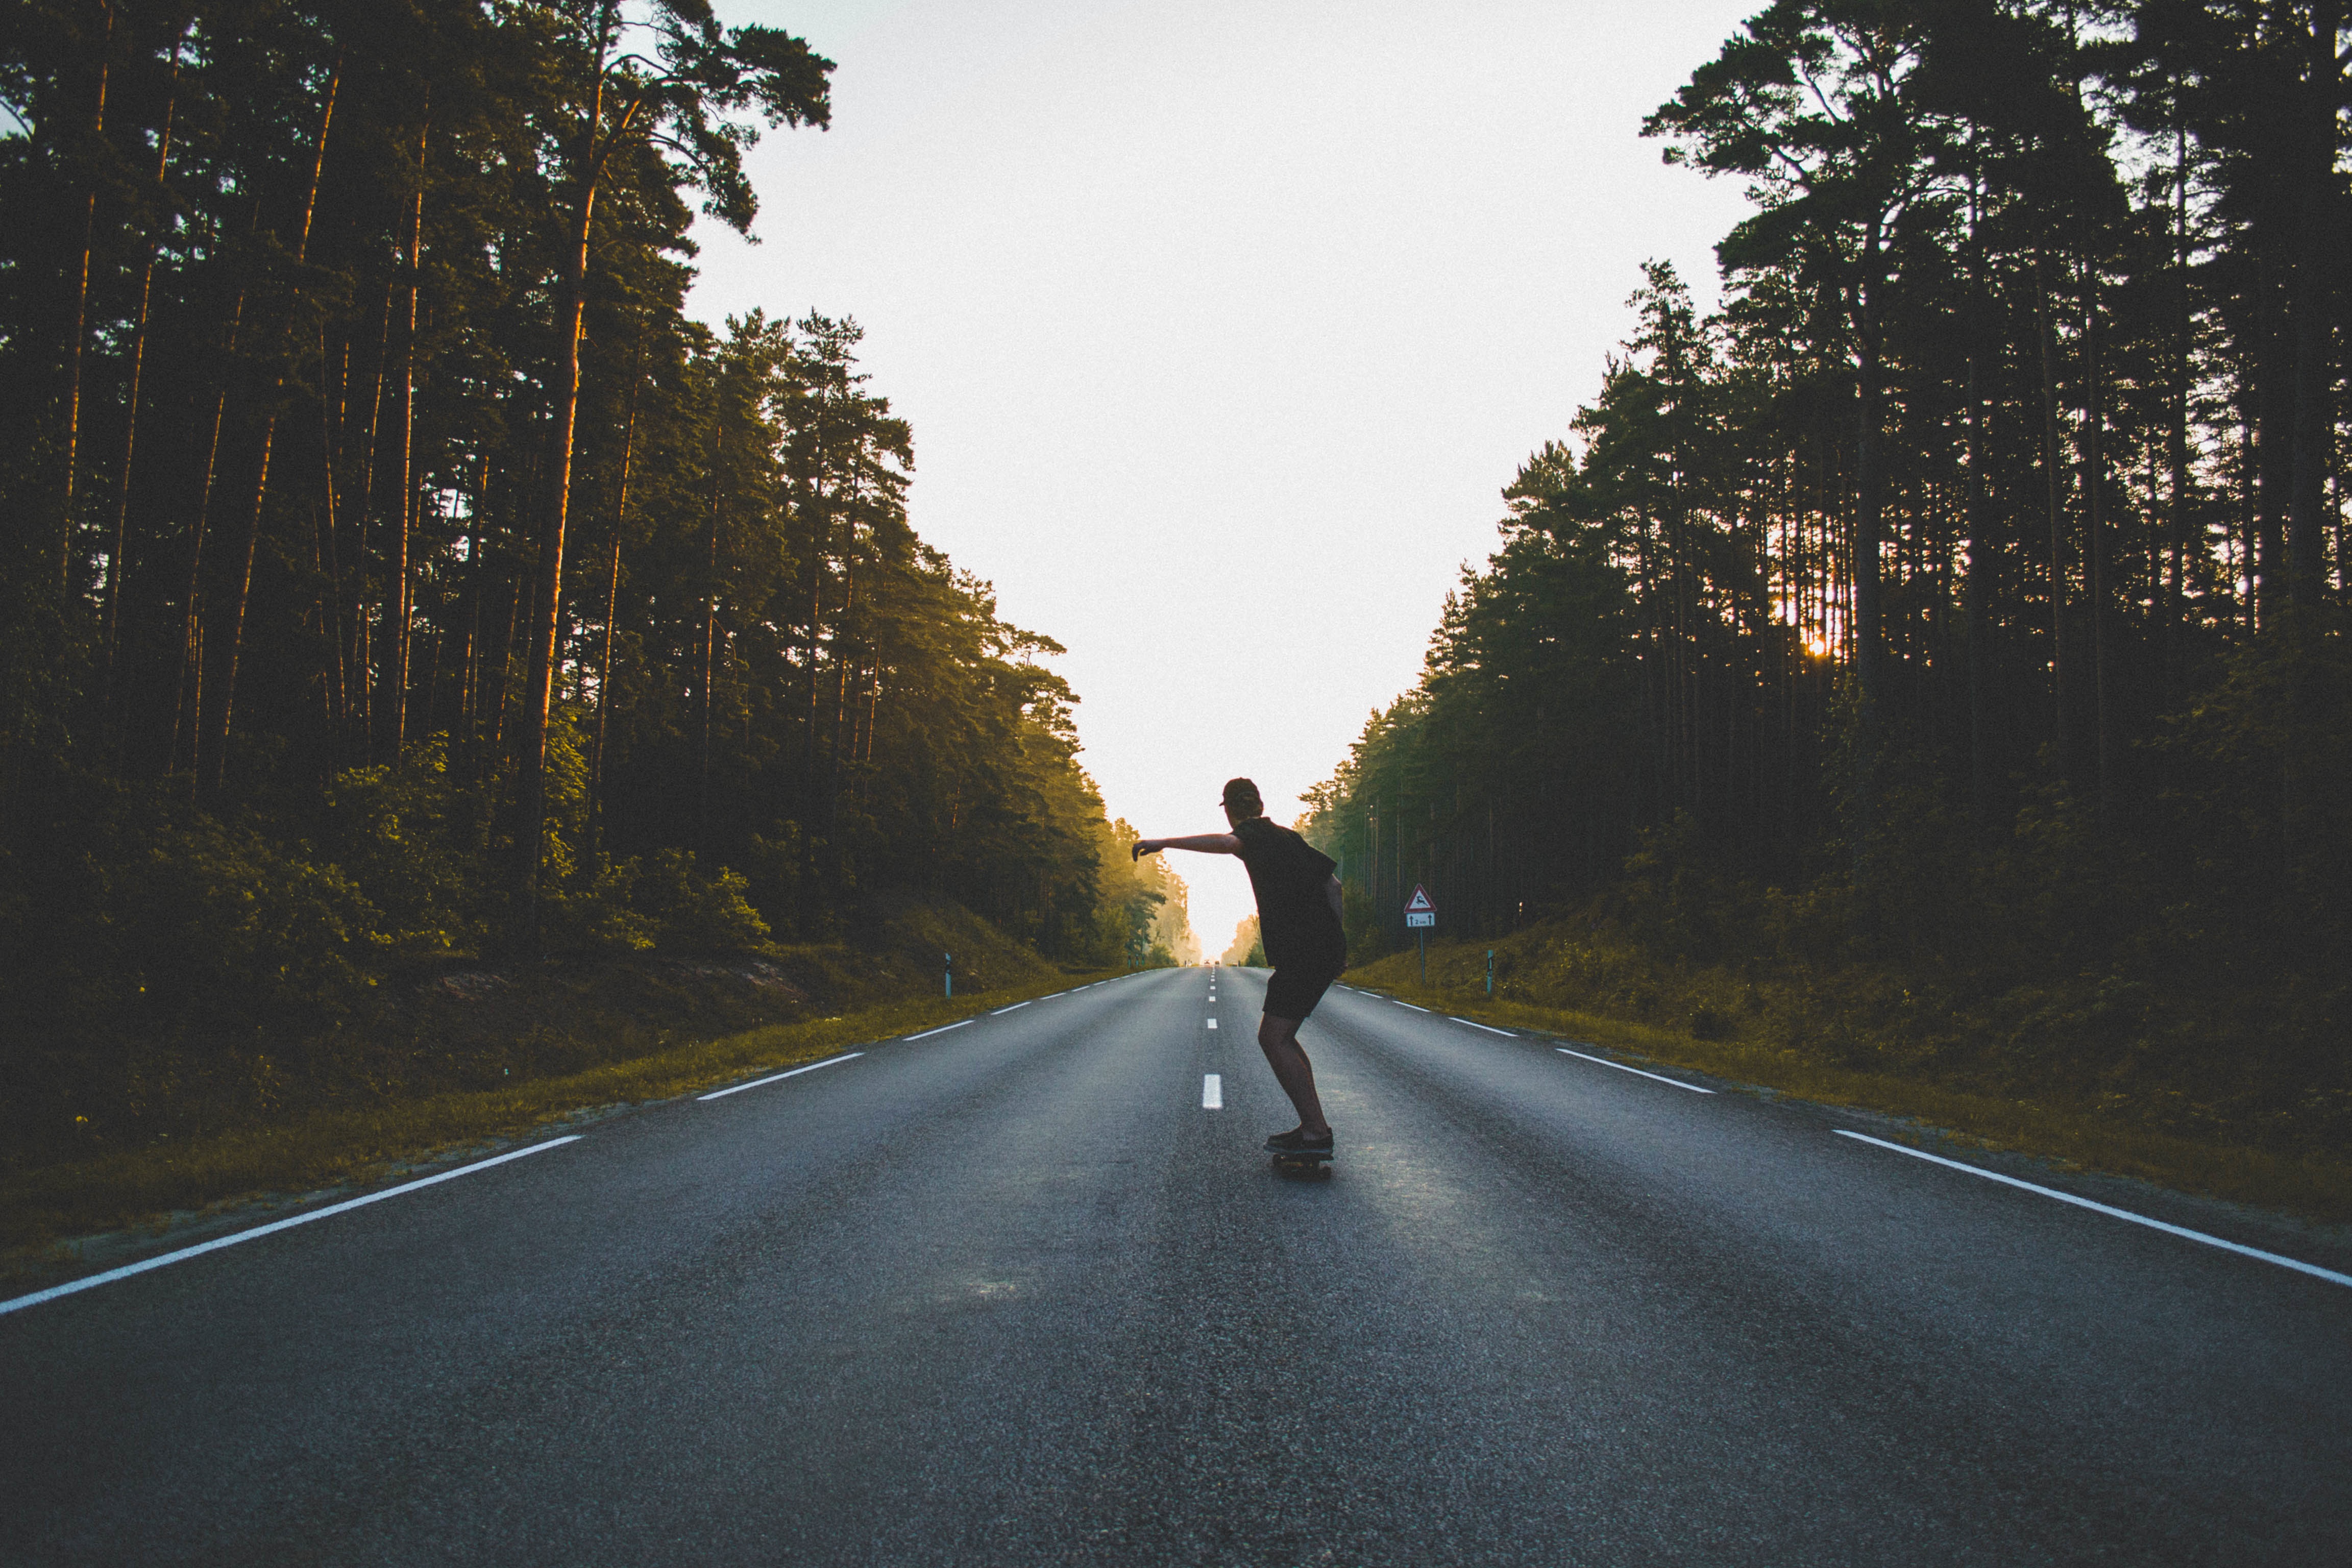
tree, forest, sunset, road, sunlight, morning, asphalt, lane, infrastructure, atmospheric phenomenon